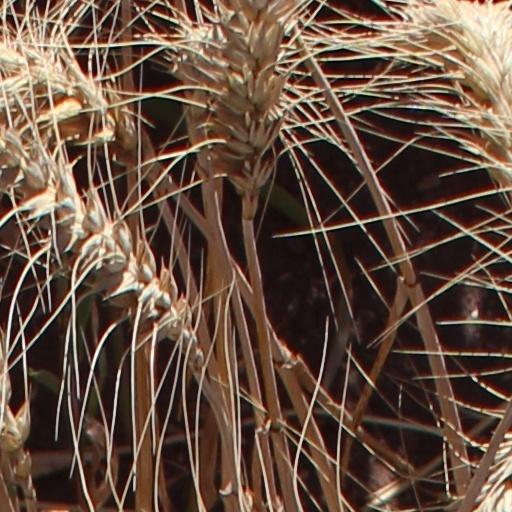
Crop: wheat